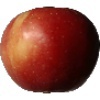
Label: Apple Braeburn 1